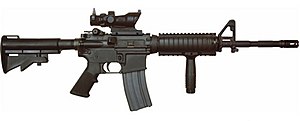
M4 (karabin)
M4A1 i SOCOM konfiguration
M4-karabinen er en familie af karabiner udviklet fra de tidlige karabinversioner af M16-riflen. Våbnet er en kortere og lettere version af M16A2-riflen og deler 80 % af sine dele med den. M4 har mulighed for enkeltskud og treskudsbyger, præcis som M16A2, mens den senere M4A1-version har mulighed for enkeltskud og fuldautomatisk skydning.